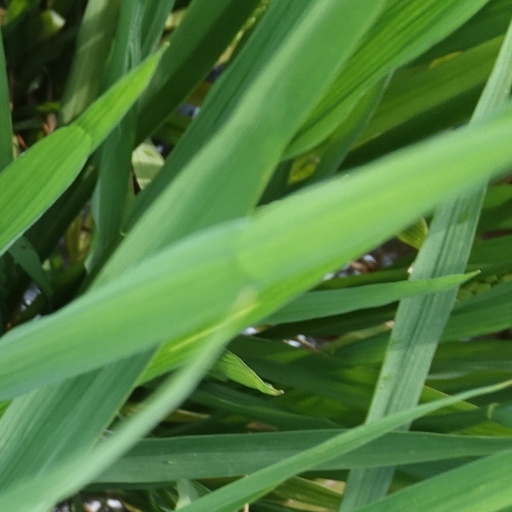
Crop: rice